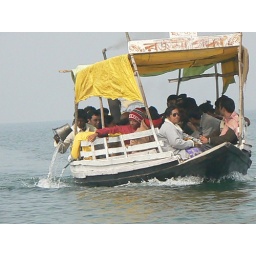
This boat is so over packed....note the water level. Outside the boat I mean, no idea how high the water is inside it.